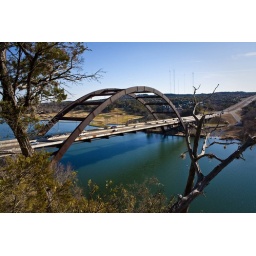
Hwy 360 bridge over the Colorado river